Abdul Hamid II

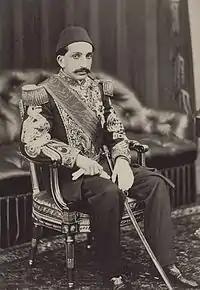
Prince Abdul Hamid at Balmoral Castle in 1867, accompanying his uncle Sultan Abdulaziz during his visit to Western Europe between 21 June 1867 – 7 August 1867.

Hamid Efendi was born on 21 September 1842 either in Çırağan Palace, Ortaköy, or at Topkapı Palace, both in Constantinople. He was the son of Sultan Abdulmejid I and Tirimüjgan Kadın (Circassia, 20 August 1819Constantinople, Feriye Palace, 2 November 1853), originally named Virjinia. Following his mother's death, he became the adoptive son of his father's legal wife, Perestu Kadın. Perestu was also the adoptive mother of Abdul Hamid's half-sister Cemile Sultan, whose mother Düzdidil Kadın had died in 1845, leaving her motherless at the age of two. The two were brought up in the same household, where they spent their childhood together.